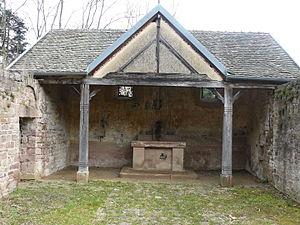
Chapelle Saint-Léonard
Pfaffenheim est une commune française située dans le département du Haut-Rhin, en région Grand Est.